Waldorf-Astoria (1893–1929)

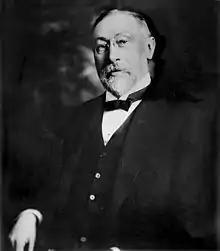
George Boldt

William Waldorf Astor (1848–1919) was a wealthy American attorney, politician, businessman, and newspaper publisher of the Astor family. He was the only child of financier/philanthropist John Jacob Astor III (1822–1890) and Charlotte Augusta Gibbes (1825–1887).